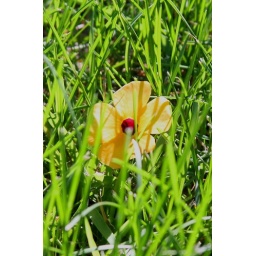
down in the green grass